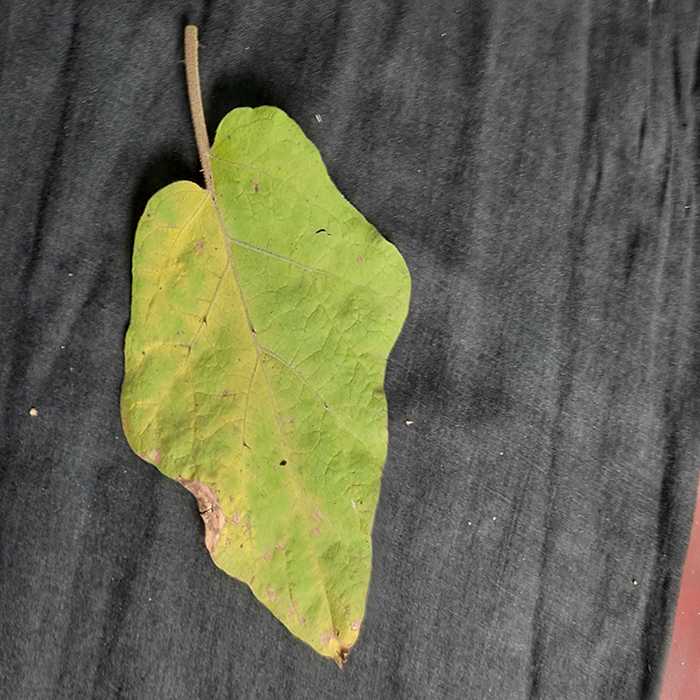
Plant: Eggplant
Label: Eggplant verticillium wilt